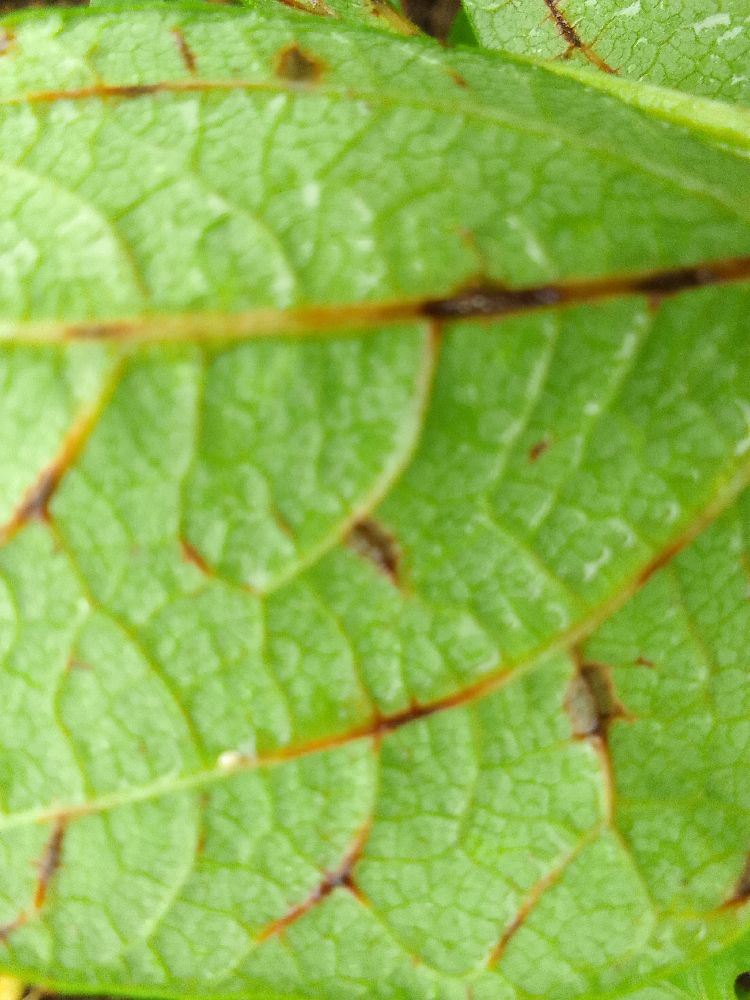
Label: anthracnose